Edvard Munch

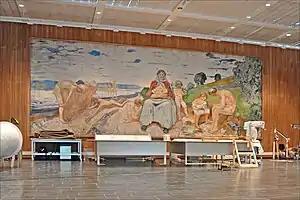
Munch Museum, Oslo

In 1896, Munch moved to Paris, where he focused on graphic representations of his "Frieze of Life" themes. He further developed his woodcut and lithographic technique. Munch's "Self-Portrait with Skeleton Arm" (1895) is done with an etching needle-and-ink method also used by Paul Klee. Munch also produced multi-colored versions of "The Sick Child", concerning tuberculosis, which sold well, as well as several nudes and multiple versions of "Kiss" (1892). In May 1896, Siegfried Bing held an exhibition of Munch's work inside Bing's Maison de l'Art Nouveau. The exhibition displayed 60 works, including "The Kiss, The Scream, Madonna, The Sick Child, The Death Chamber, and The Day After." Bing's exhibition helped to introduce Munch to a French audience. Still, many of the Parisian critics still considered Munch's work "violent and brutal" even if his exhibitions received serious attention and good attendance. His financial situation improved considerably and, in 1897, Munch bought himself a summer house facing the fjords of Kristiania, a small fisherman's cabin built in the late 18th century, in the small town of Åsgårdstrand in Norway. He dubbed this home the "Happy House" and returned here almost every summer for the next 20 years. It was this place he missed when he was abroad and when he felt depressed and exhausted. "To walk in Åsgårdstrand is like walking among my paintings—I get so inspired to paint when I am here".